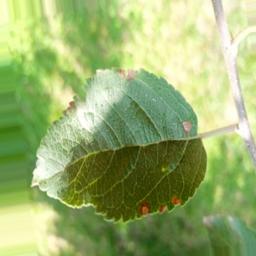
Label: Alternaria